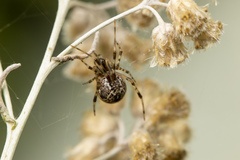
Species: Parasteatoda_tepidariorum